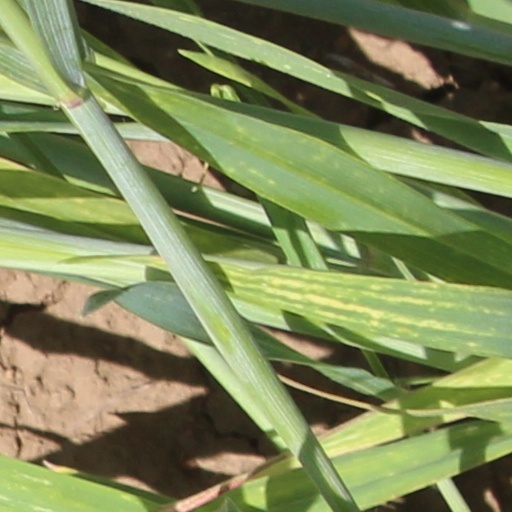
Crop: wheat